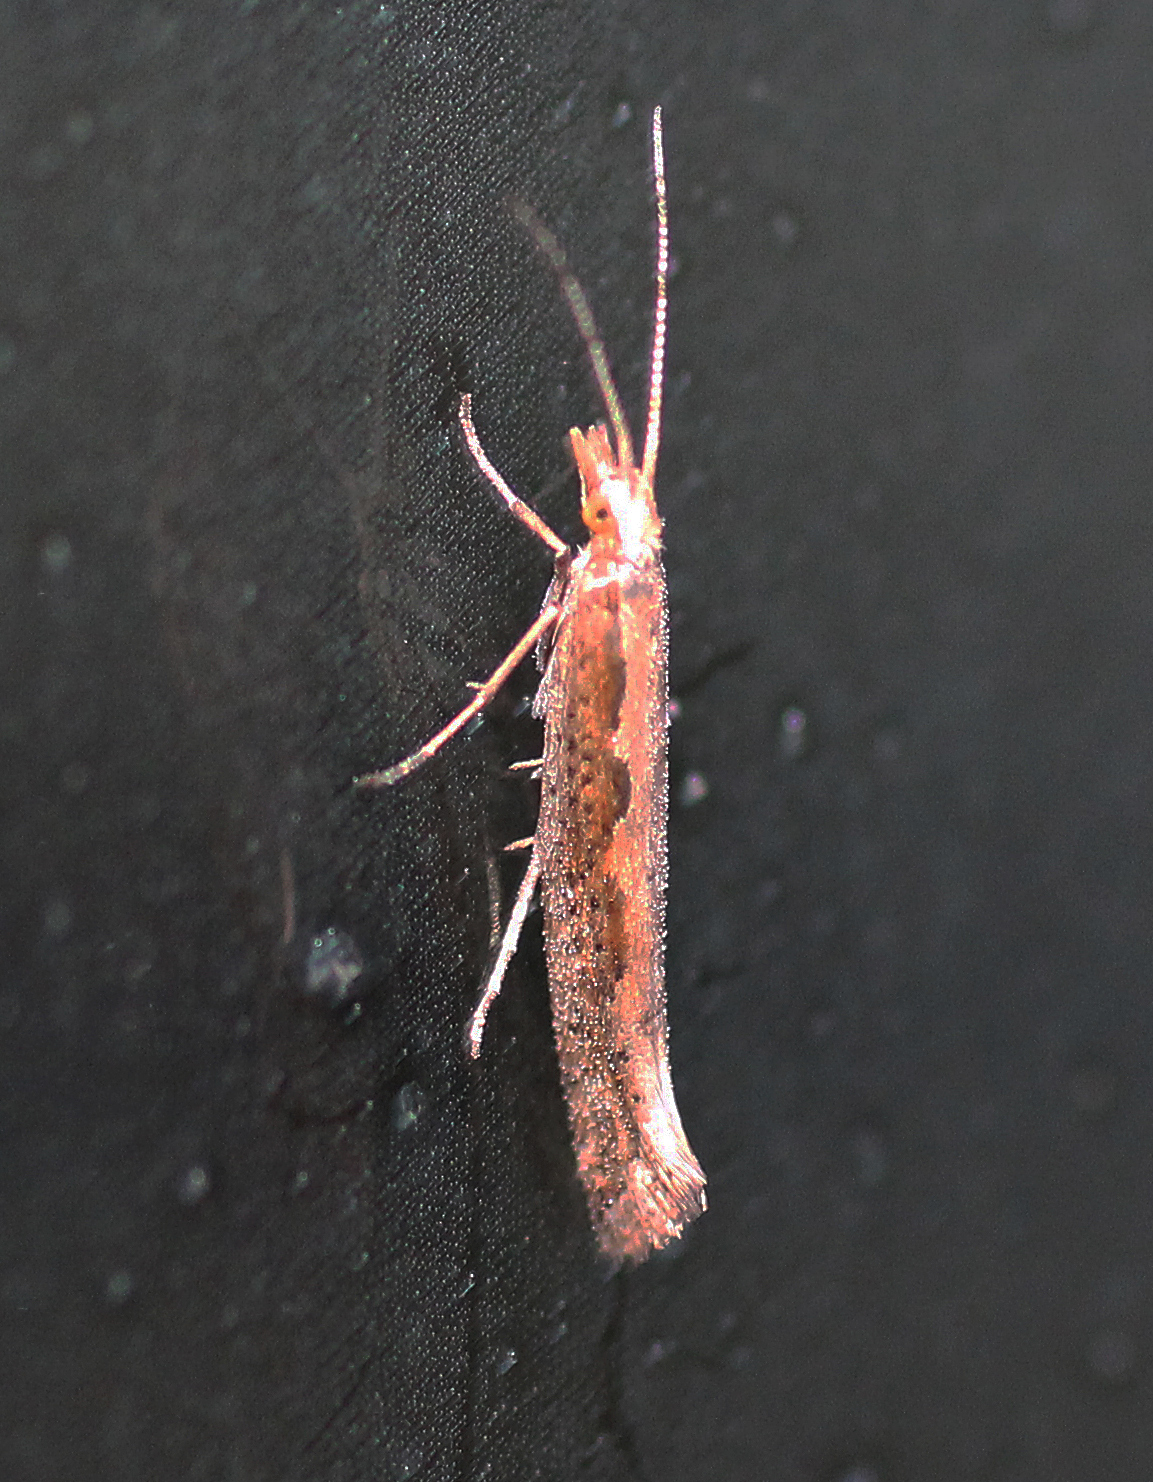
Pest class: diamondback_moth